Stoke-on-Trent

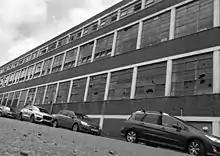
Colclough China Longton, a factory typical of the mid 20th century

The city is served by the Trent and Mersey Canal, which sees traffic of some 10,000 boats a year. The Caldon Canal branches off from the Trent and Mersey Canal at Etruria, within the city boundaries, going to Froghall with one branch going to Leek.